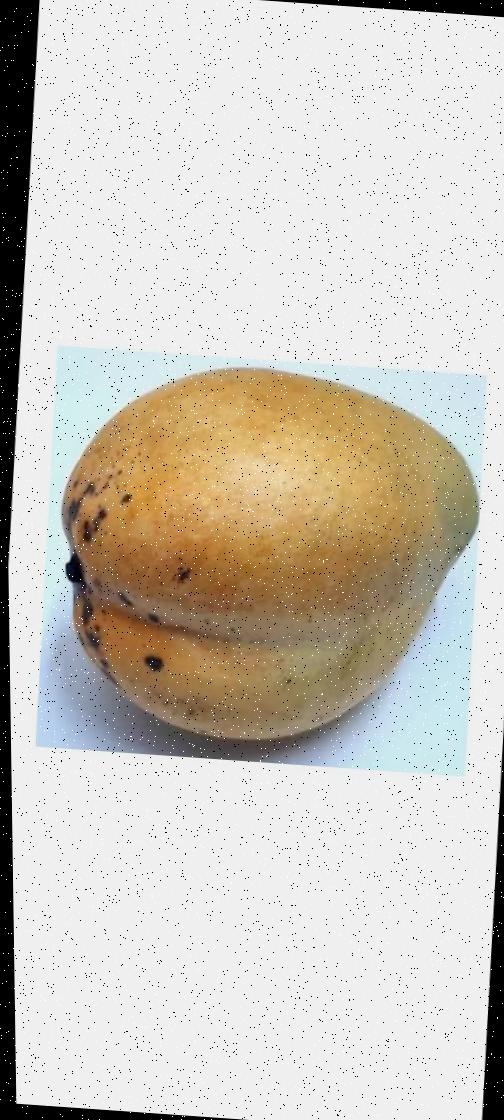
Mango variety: Bari-11